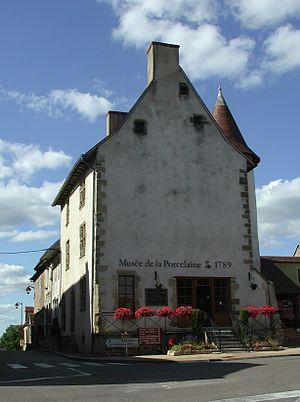
Maison dite de Charles IX et musée de la Porcelaine à Couleuvre (Allier, France).
Cet article recense une partie des monuments historiques de l'Allier, en France.
La maison de Charles IX est une maison située à Couleuvre, en France.